Bespoke tailoring

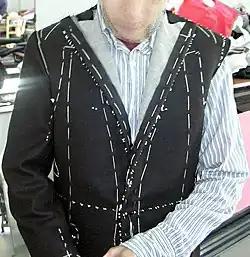
Fitting of a bespoke jacket

Bespoke tailoring or custom tailoring is clothing made to an individual buyer's specifications by a tailor.